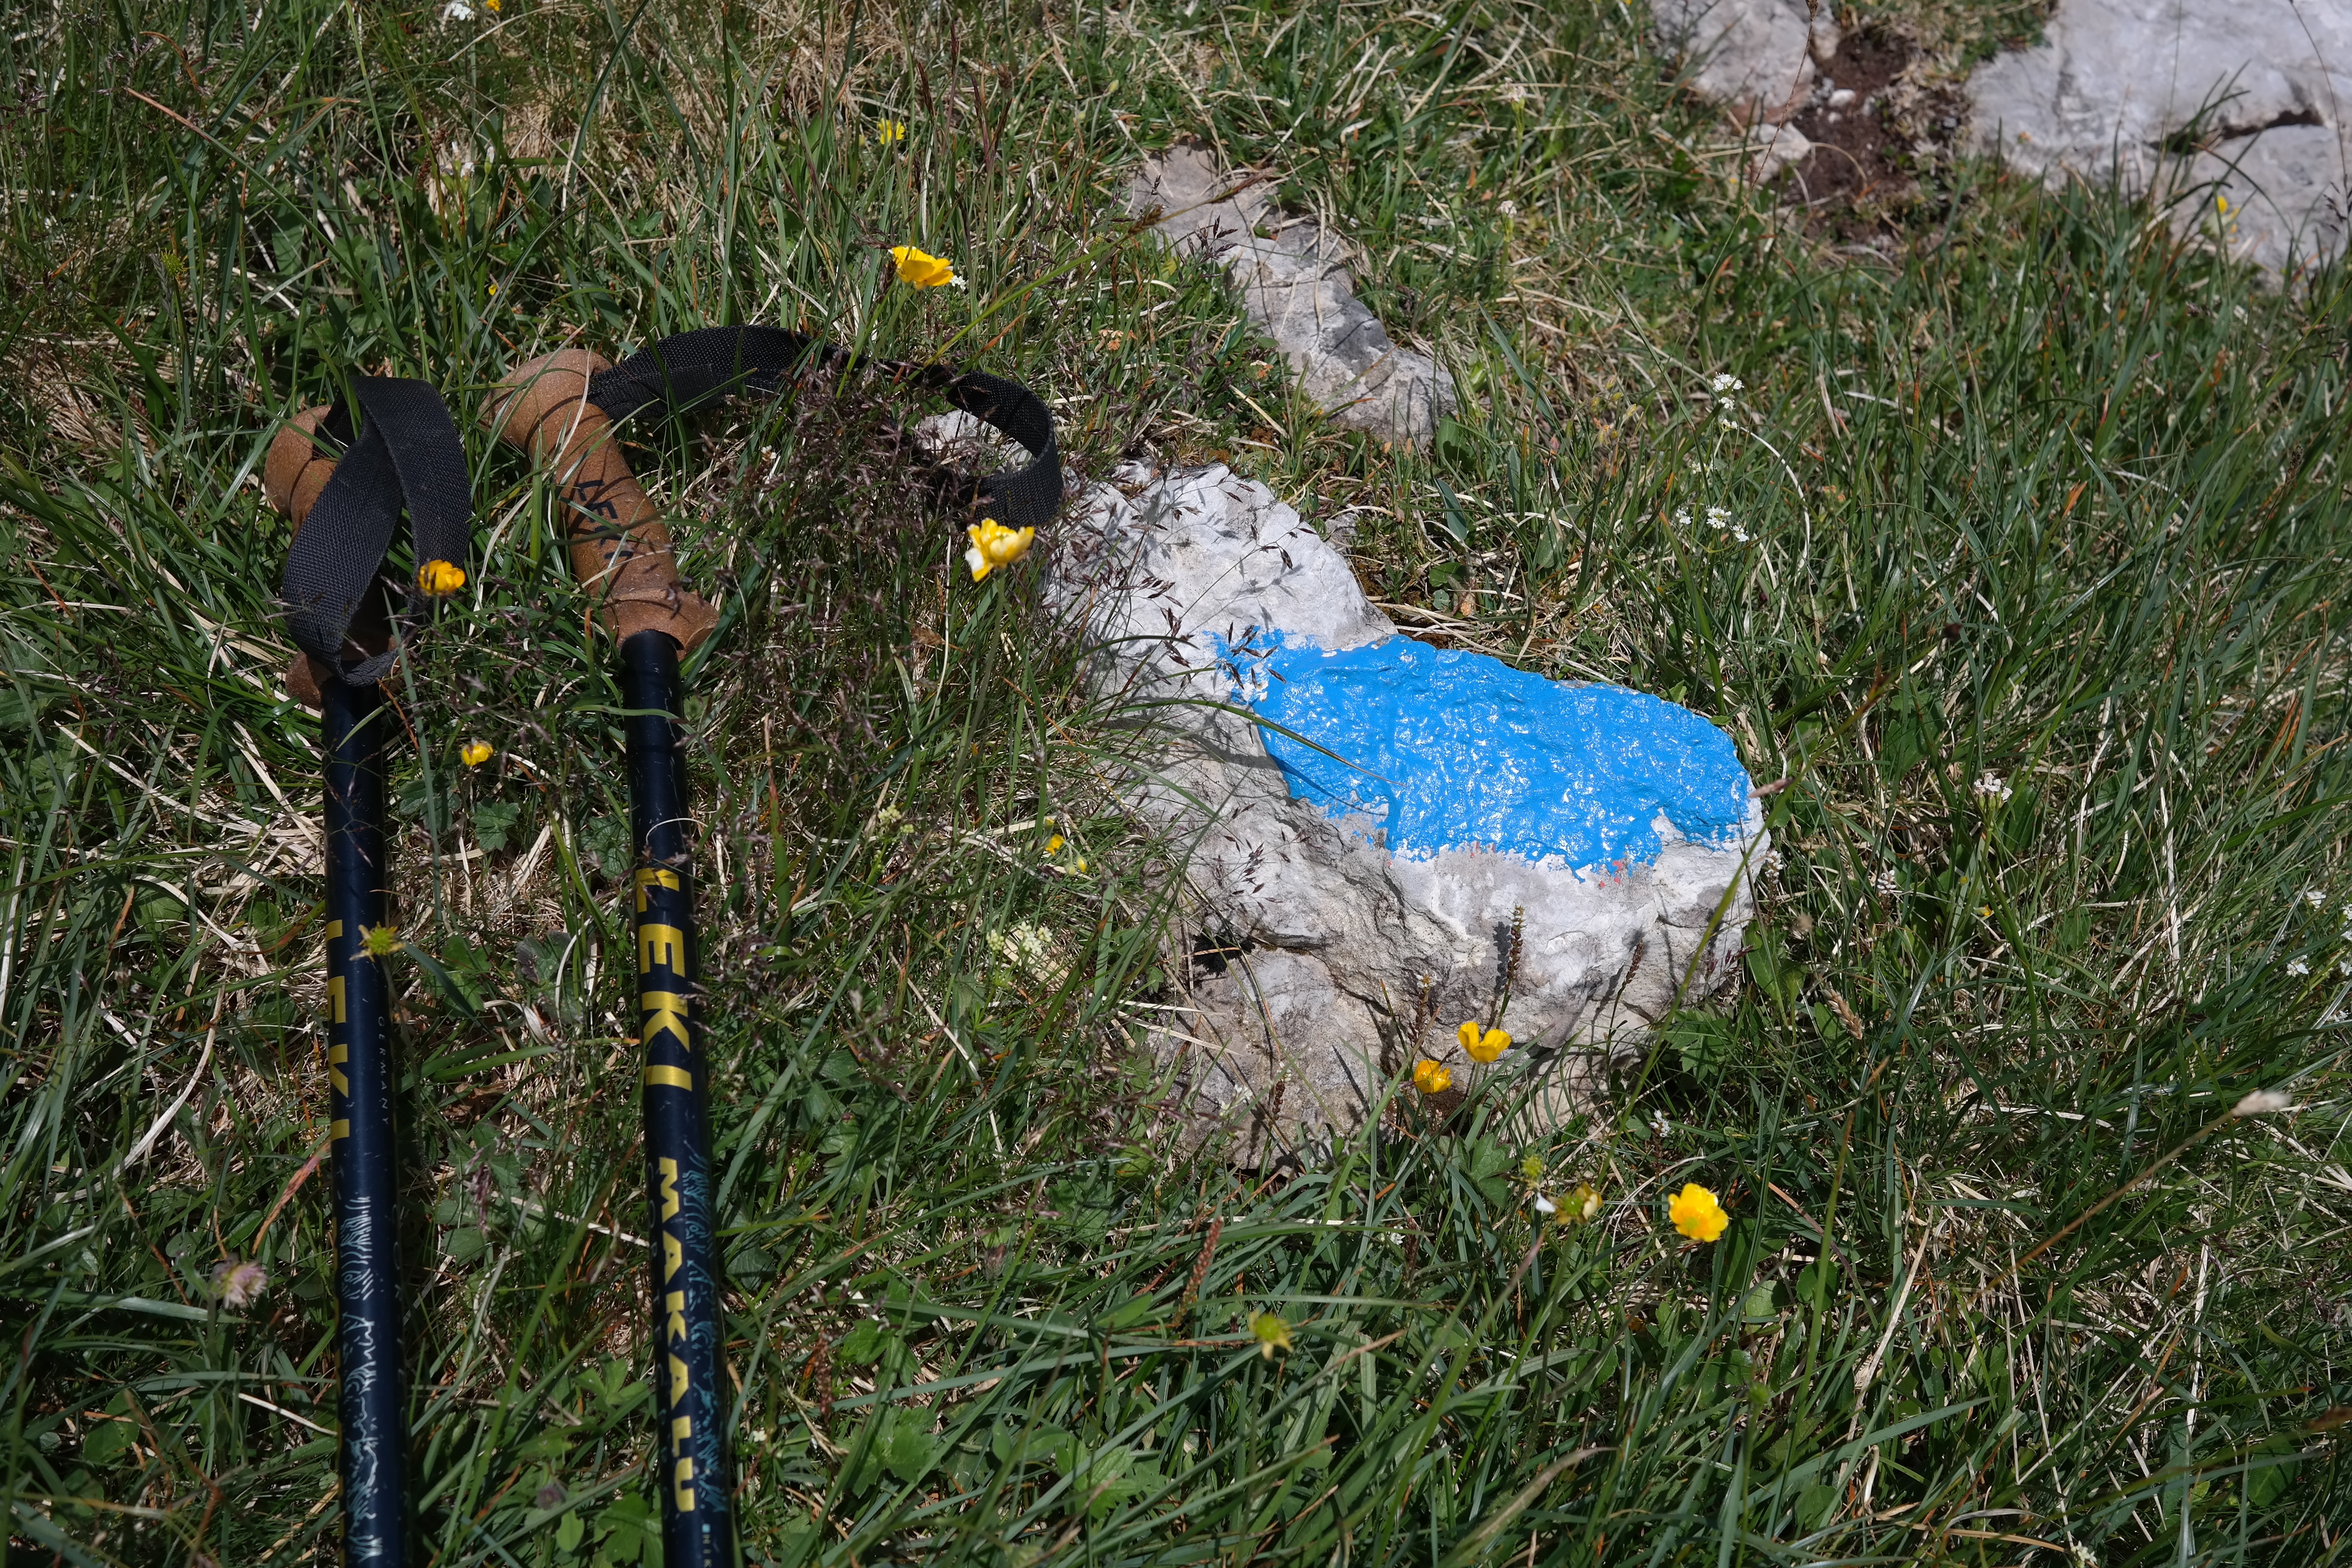
tree, nature, forest, grass, wilderness, bird, hiking, leaf, flower, pond, wildlife, green, hike, autumn, blue, flora, litter, signpost, embroidery, waymarks, natural environment, hiking poles